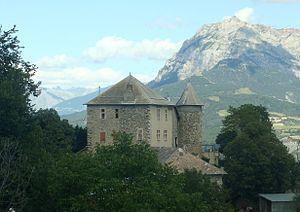
Le château de Rousset (Hautes-Alpes) et le sommet de Grand-Morgon.
Rousset est une commune française située dans le département des Hautes-Alpes en région Provence-Alpes-Côte d'Azur.